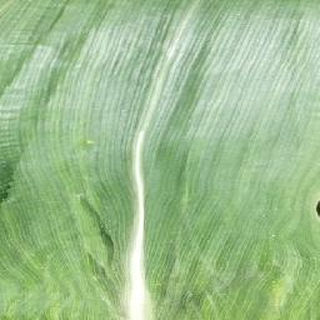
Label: healthy_corn